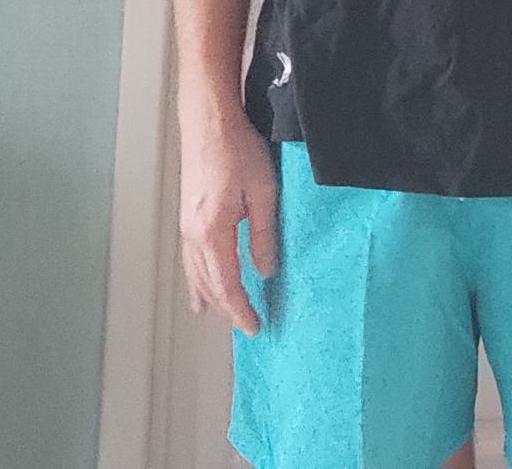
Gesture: no_gesture